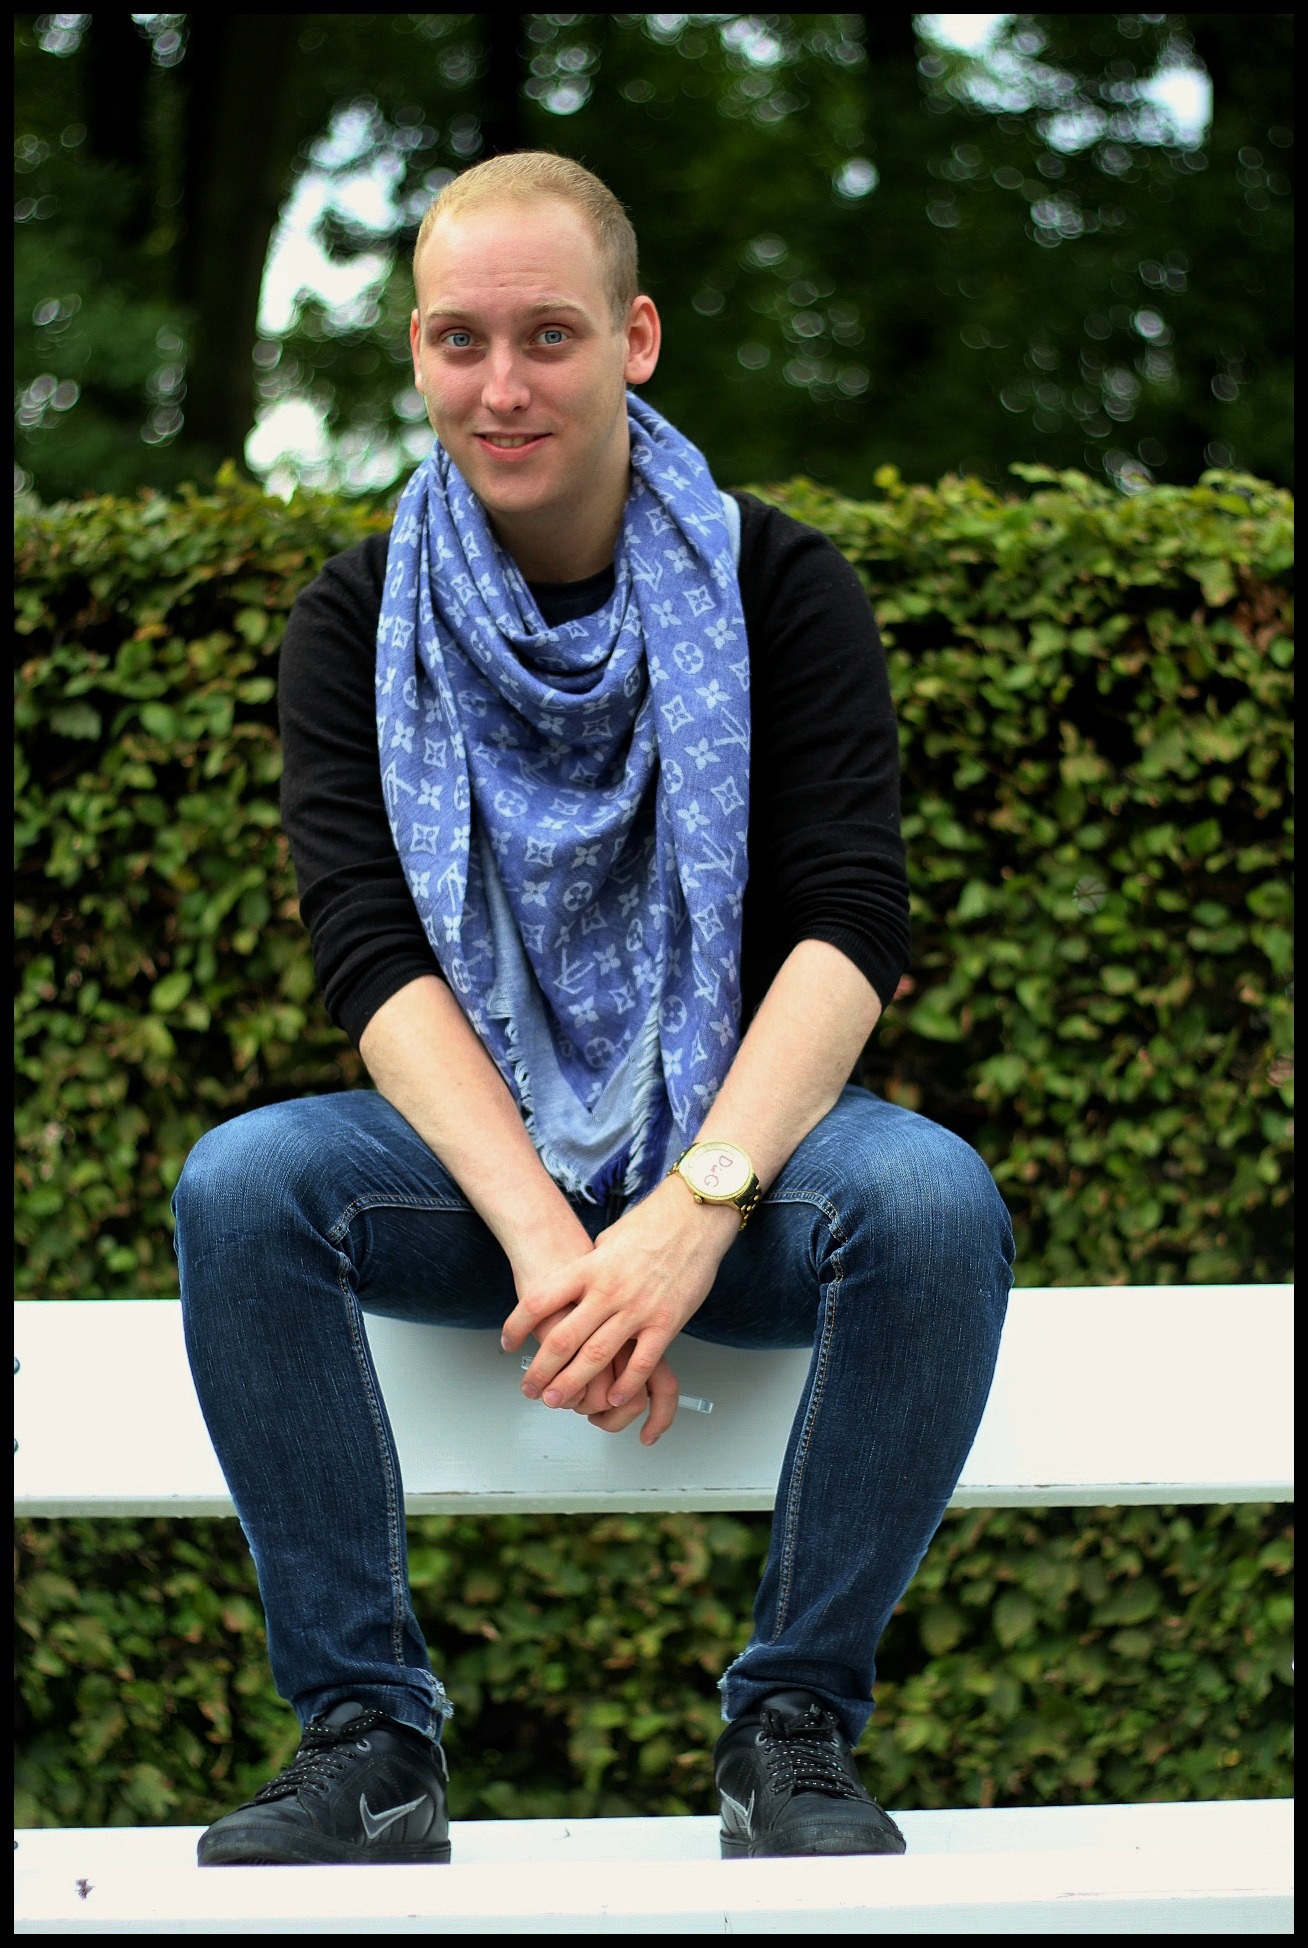
man, person, bench, photography, male, portrait, sitting, park, smile, friend, pose, photo shoot, portrait photography, human positions, the p trin